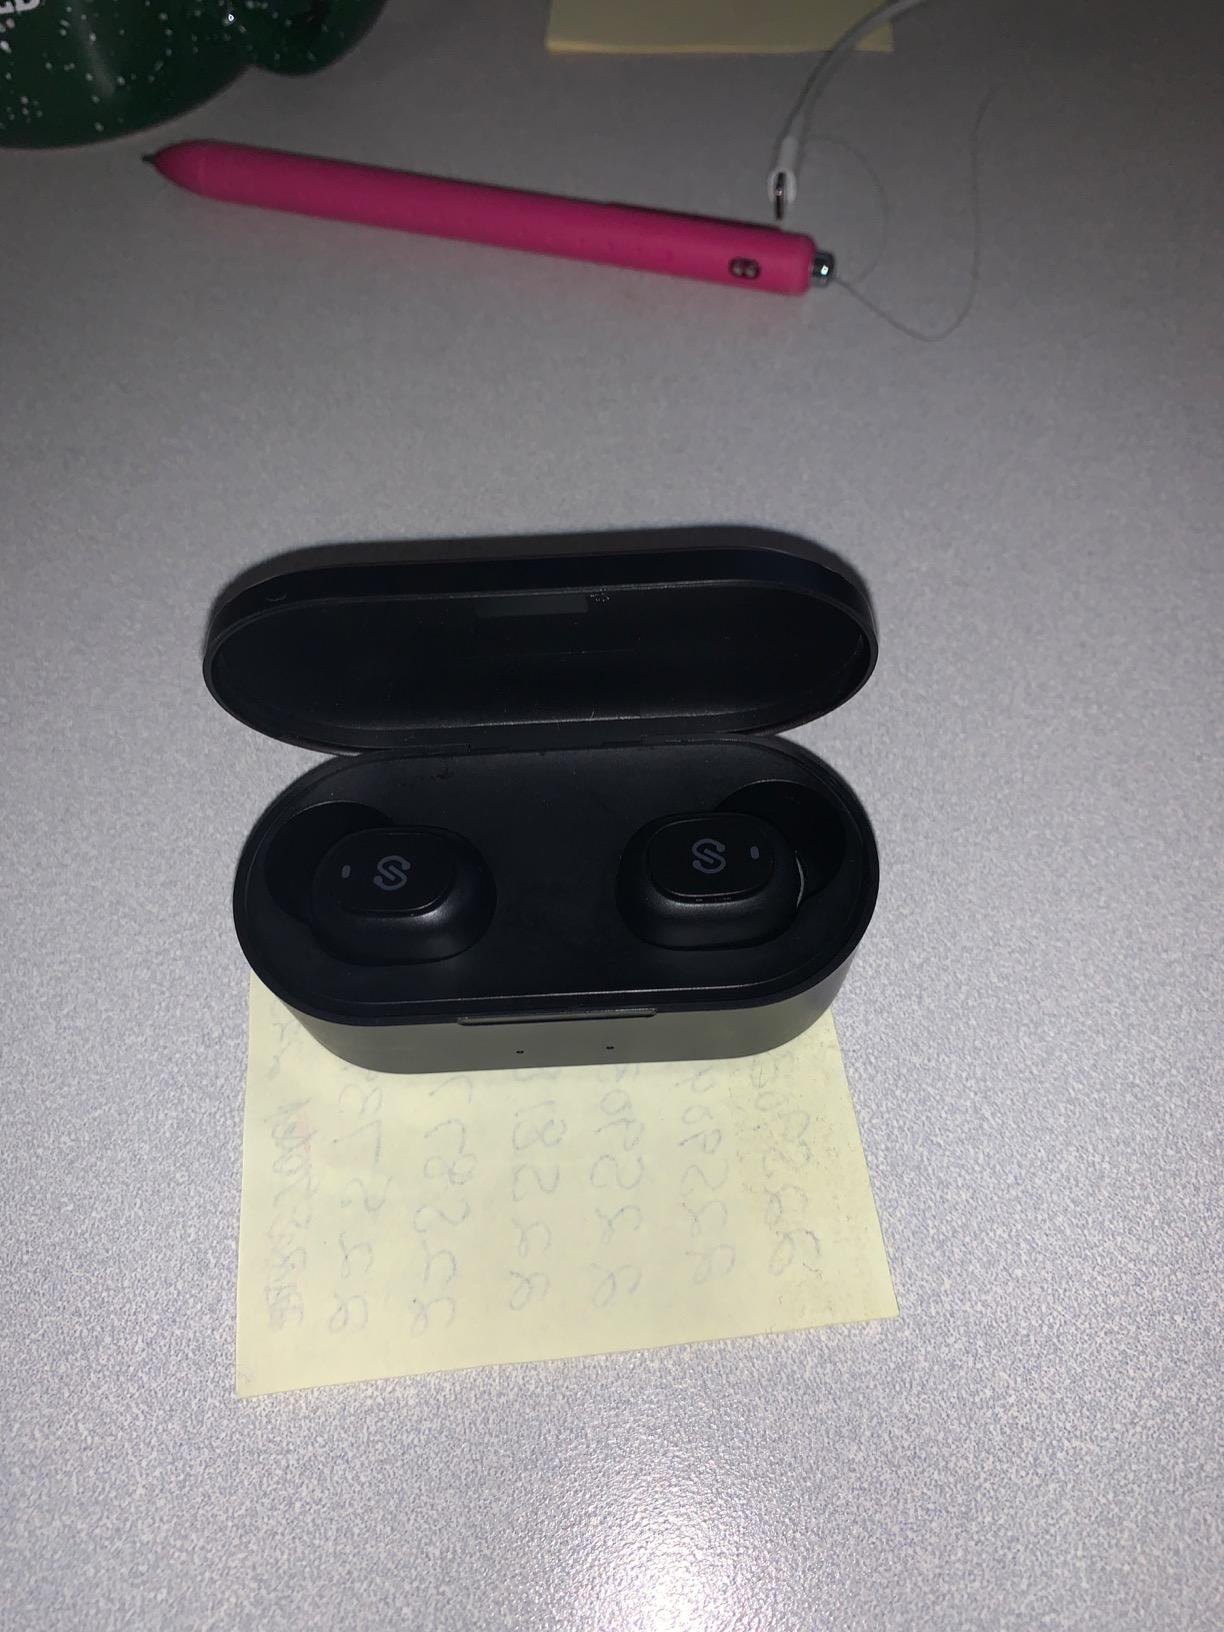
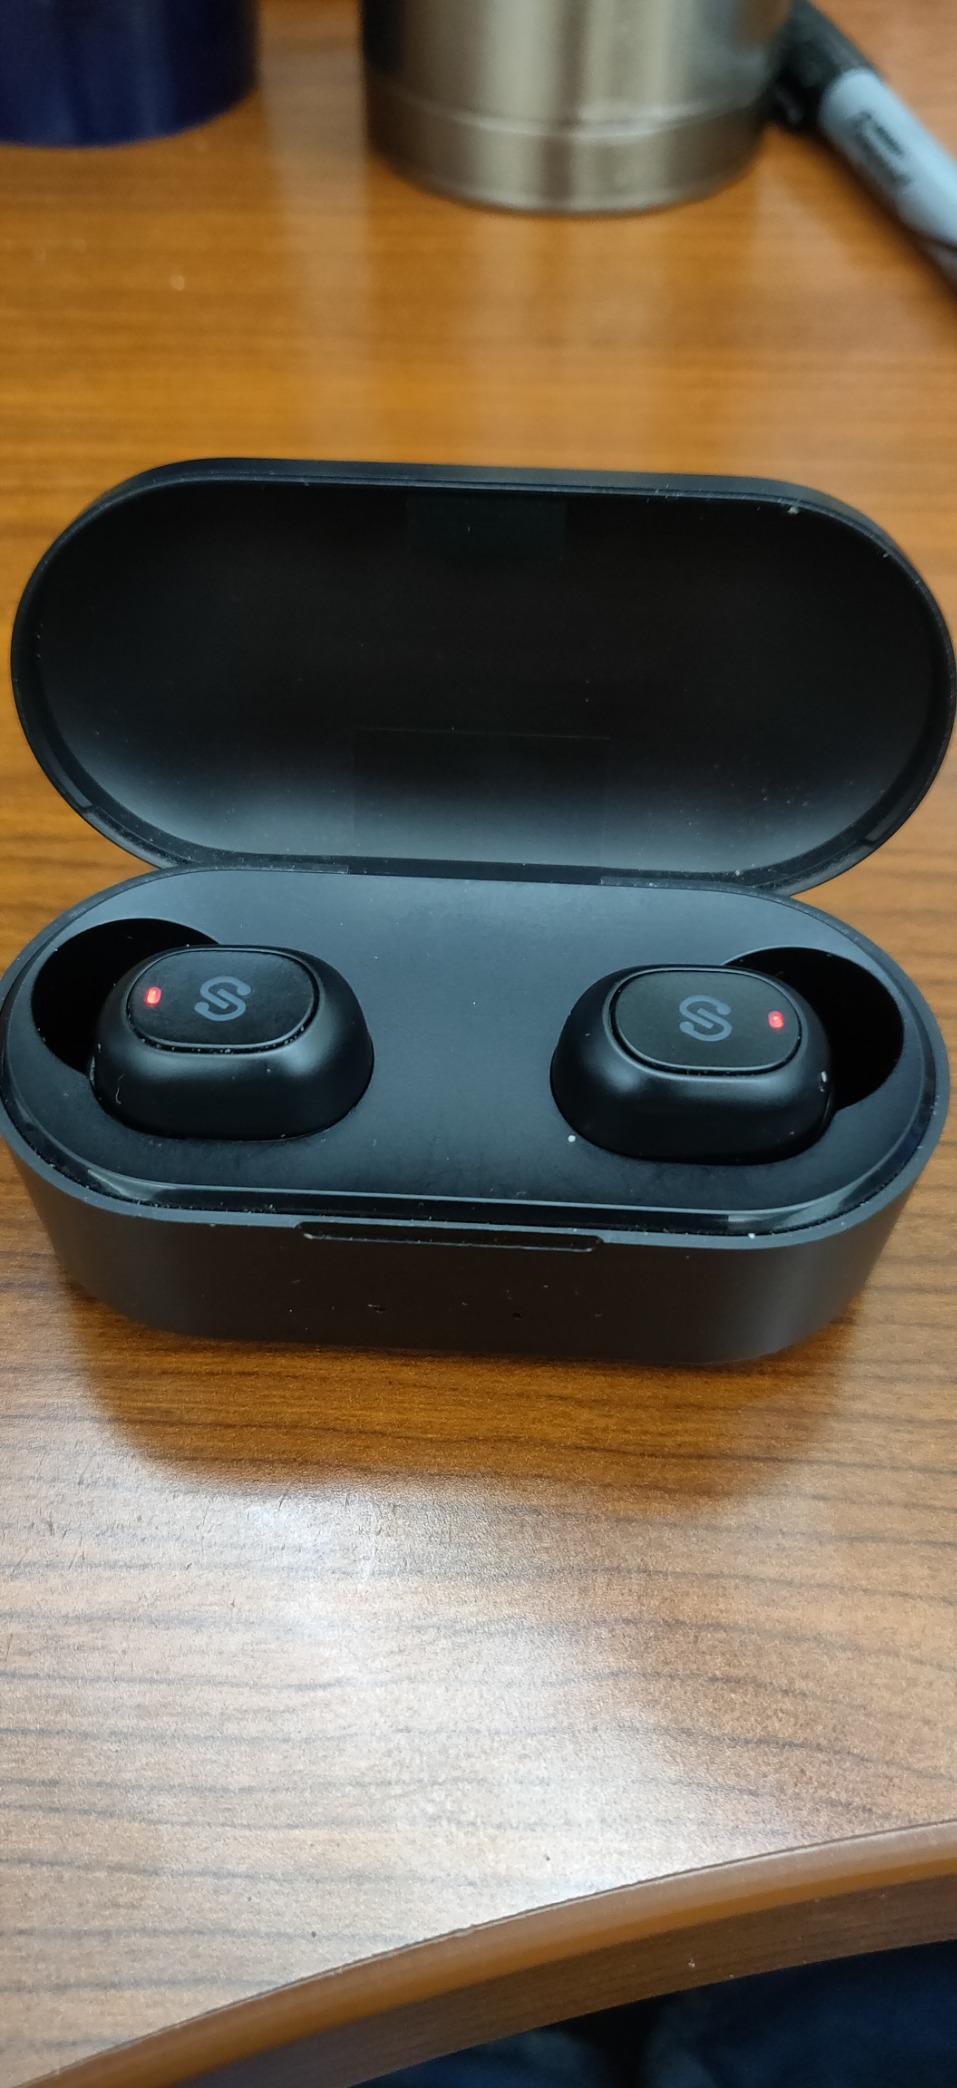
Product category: earbuds
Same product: yes